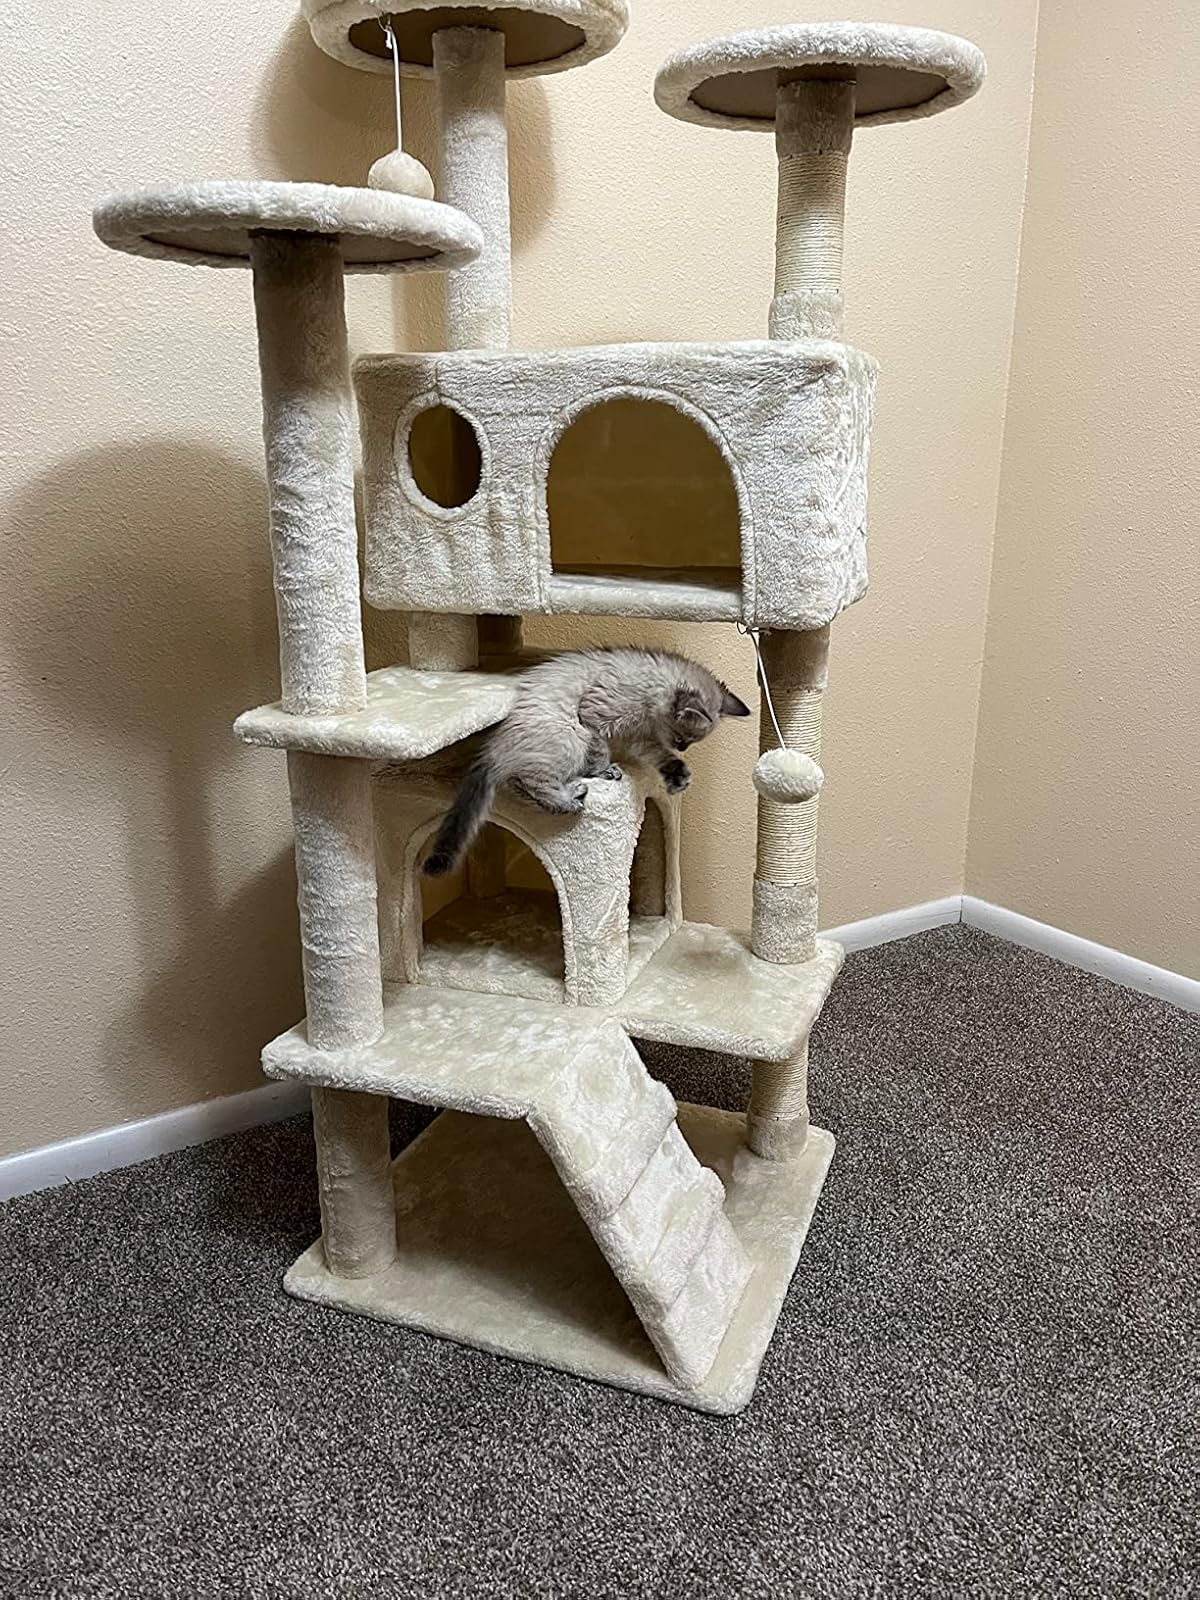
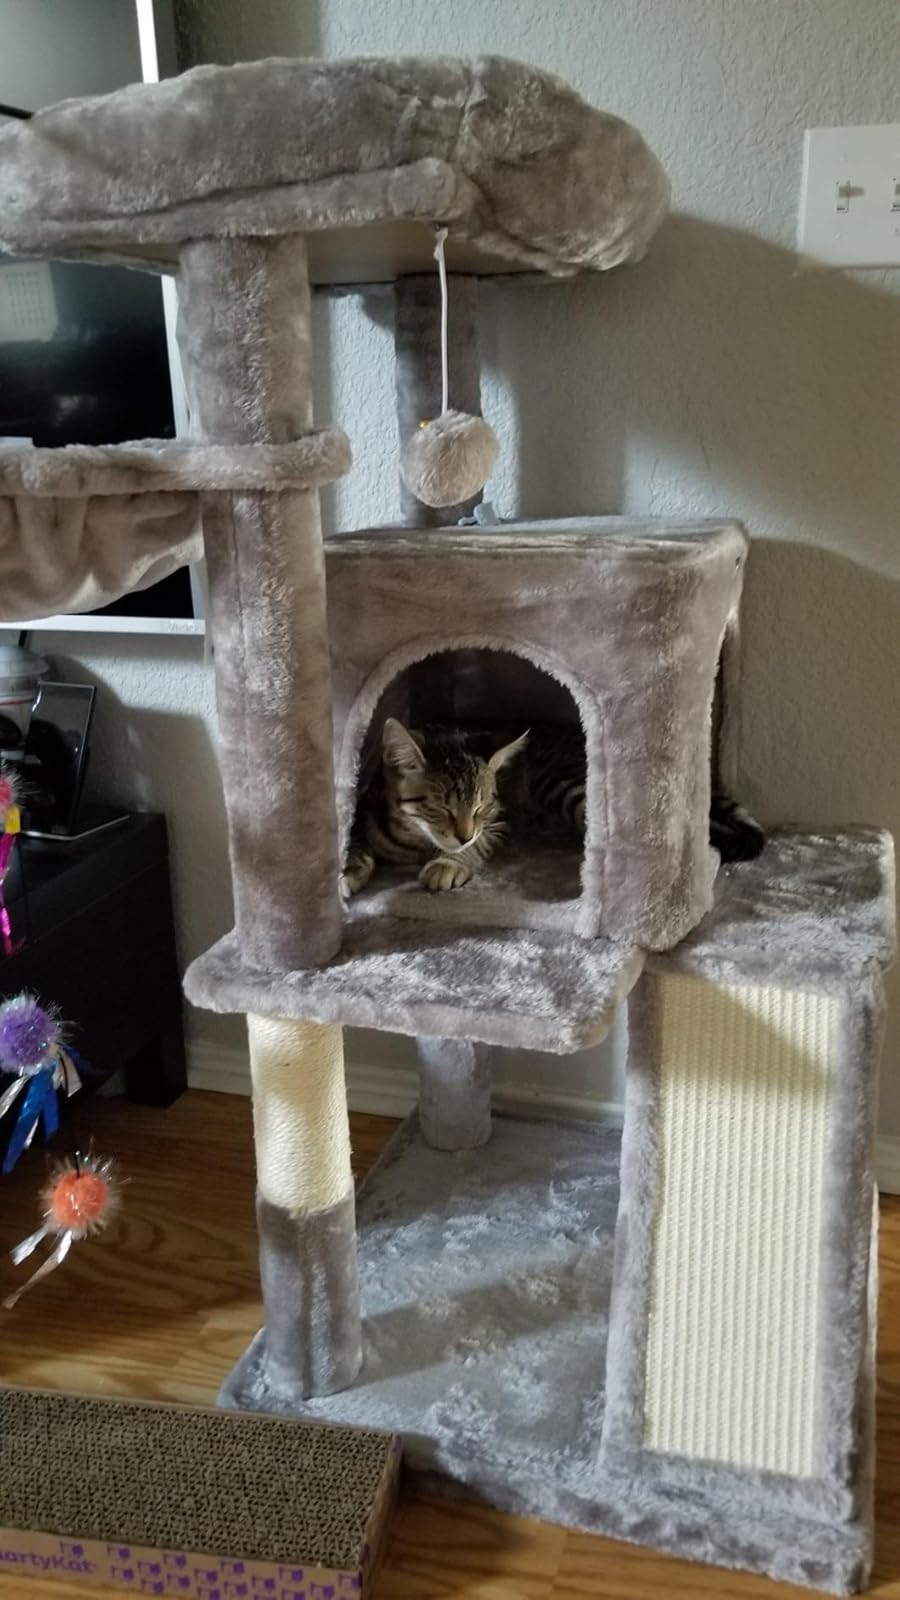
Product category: items_cat tree
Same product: no